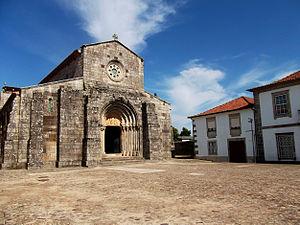
Cet article recense les monuments nationaux du district de Porto, au Portugal.